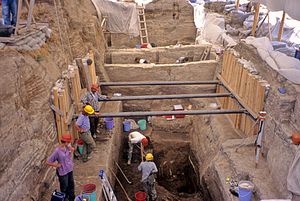
Çatalhöyük / Udgravninger
Udgravning af Çatalhöyük.